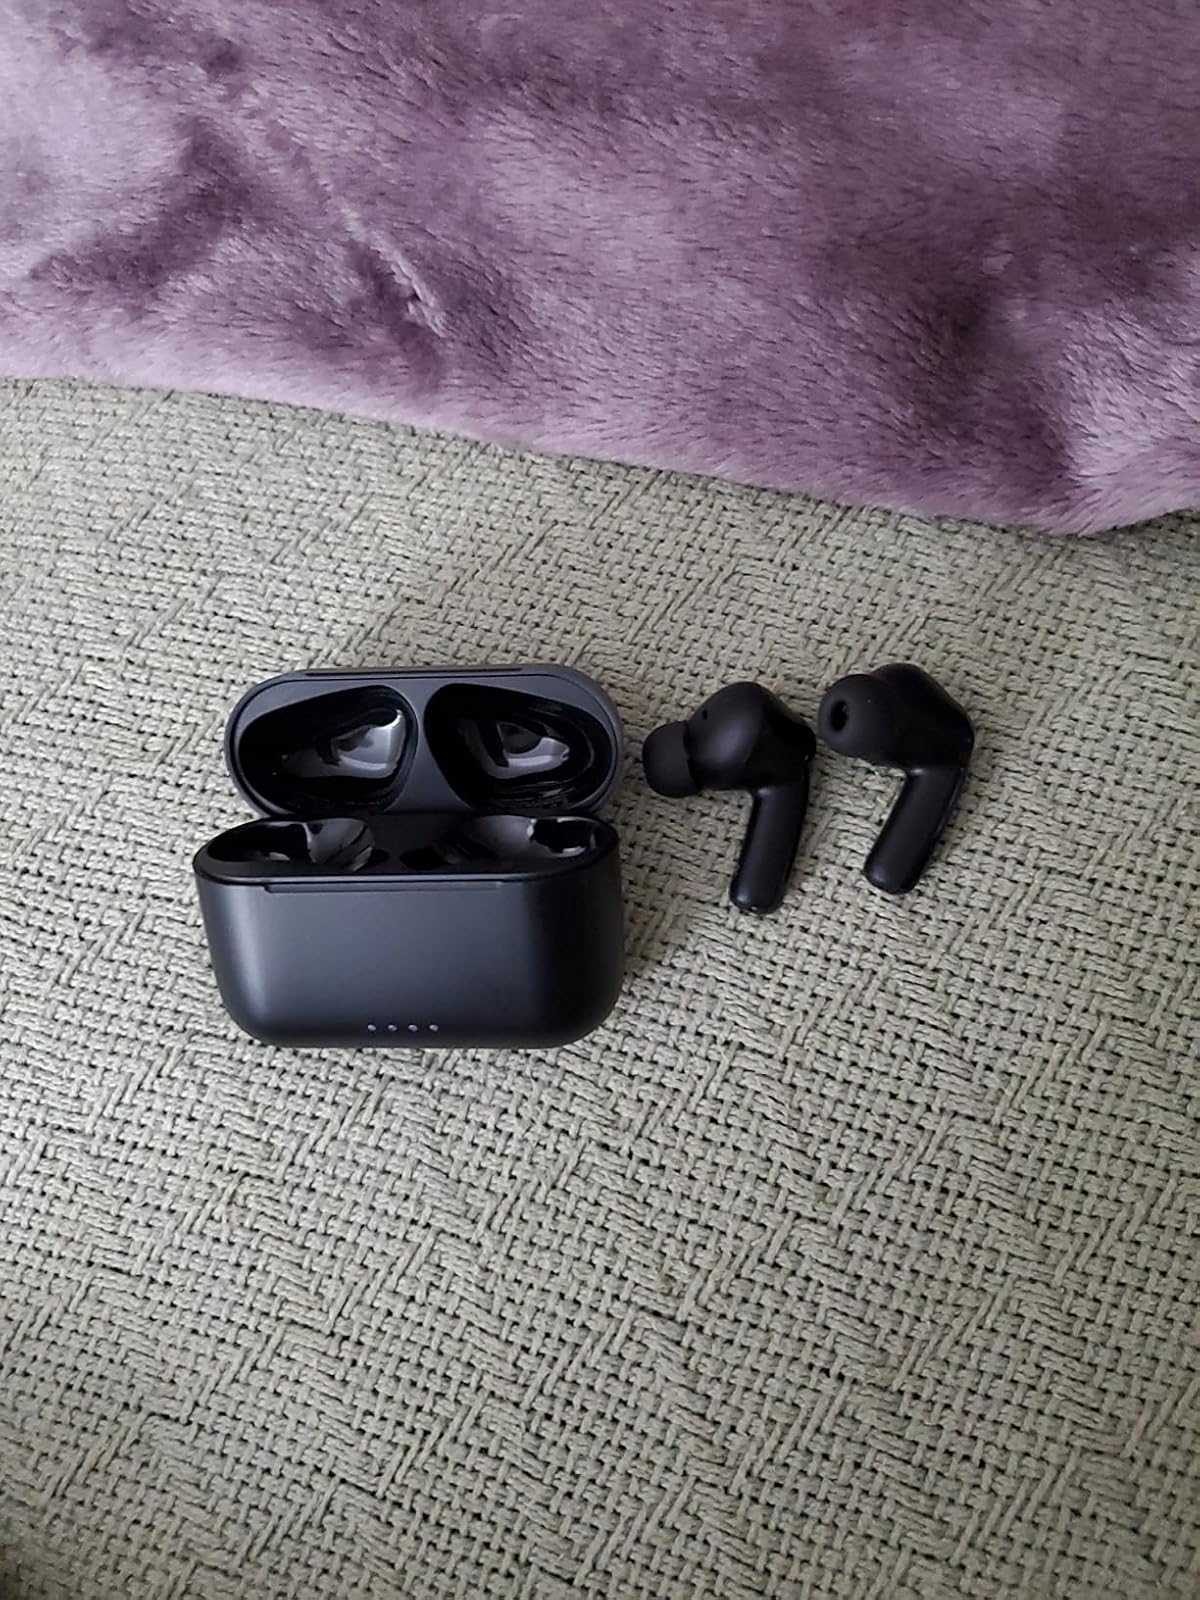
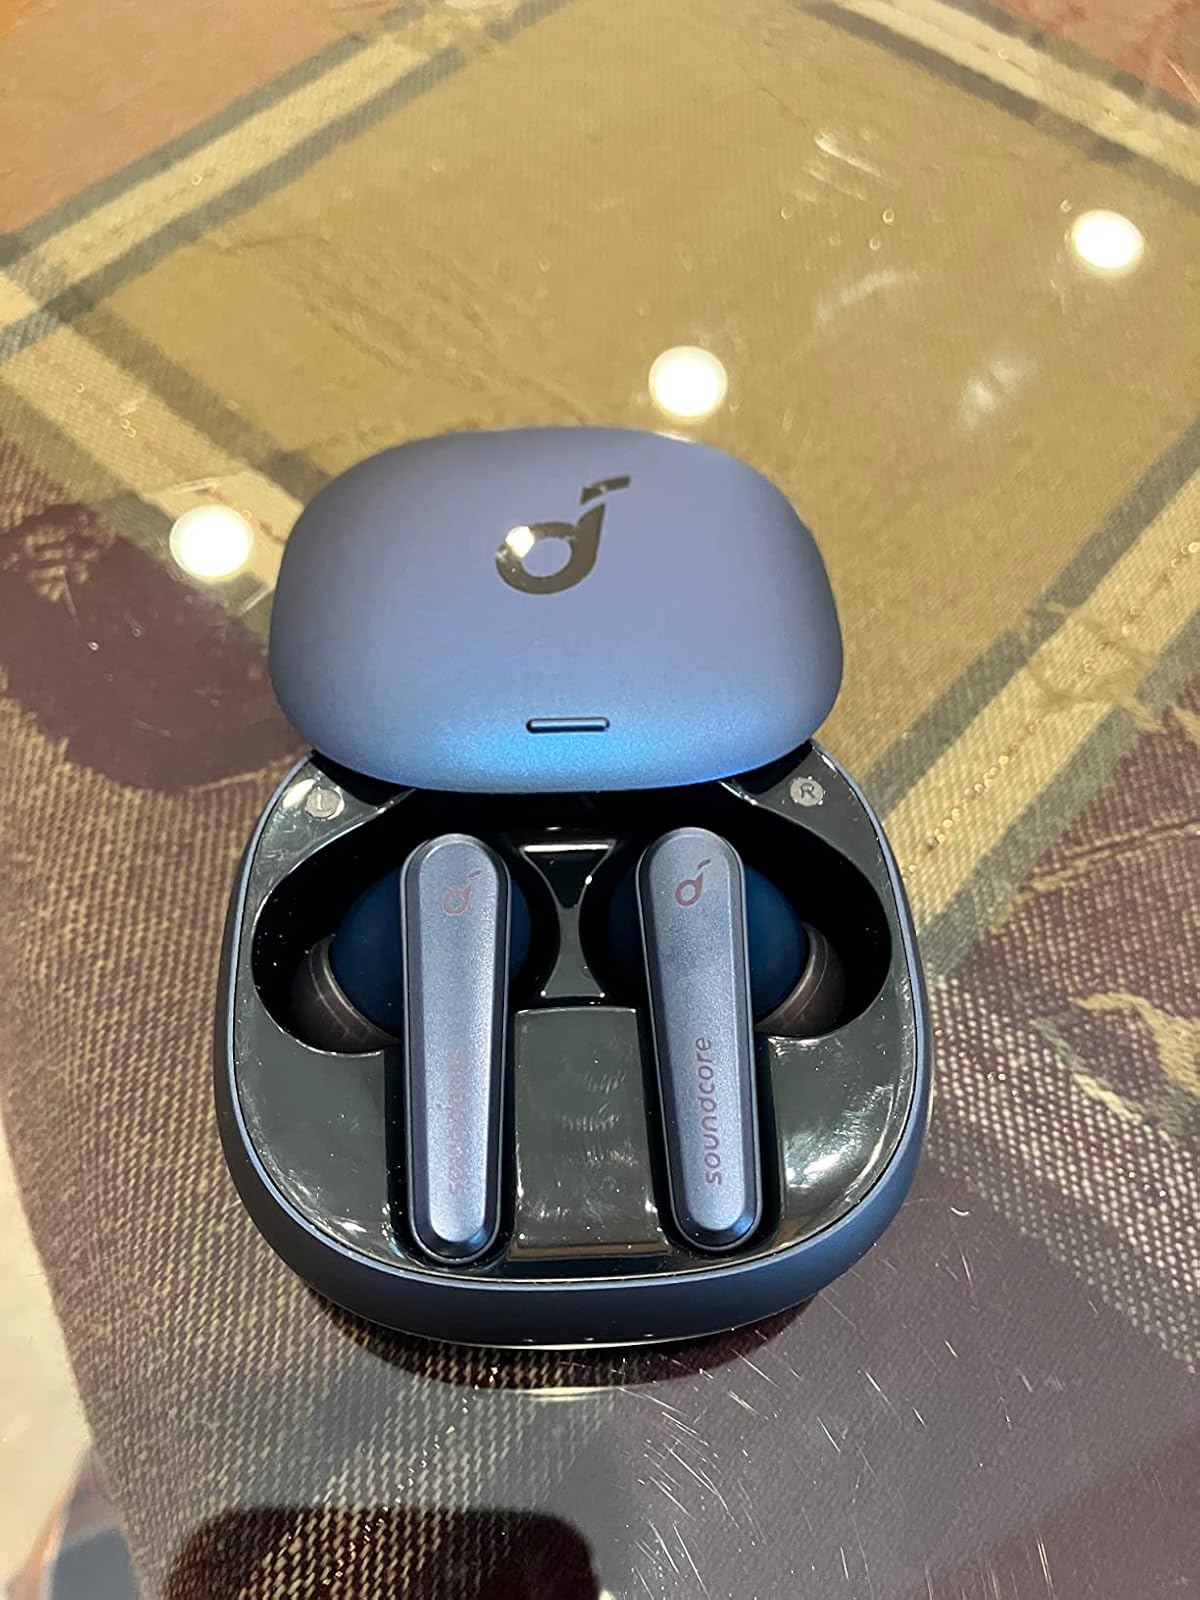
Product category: earbuds
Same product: no